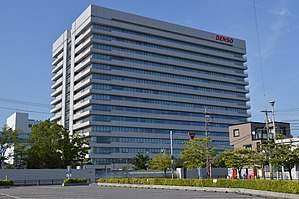
Denso
Densos hovedkvarter
Denso Corporation er en multinational japansk producent af bil- og lastbildele. Koncernen har hovedsæde i Kariya i Aichi-præfekturet i Japan.